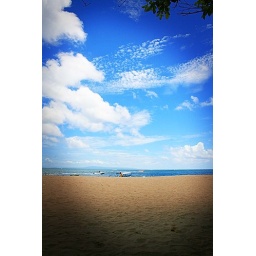
I was sitting right under the tree in a beach in Bali drinking a can of ice cold coca-cola.